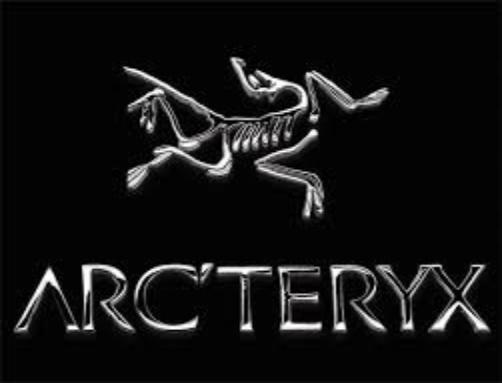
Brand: Arc'teryx
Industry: Clothes